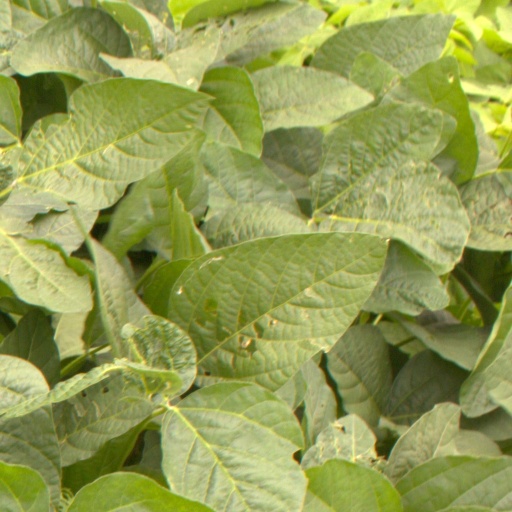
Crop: soybean